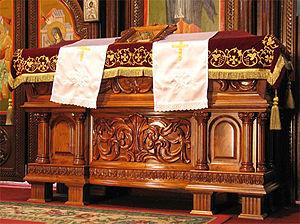
Platon également connu sous le nom de Platon de Banja Luka, né le 29 septembre 1874 à Belgrade et mort le 5 mai 1941 à Banja Luka, était le troisième évêque de l'éparchie de Banja Luka, en Bosnie-Herzégovine. Il est considéré comme un hiéromartyr et un saint par l'Église orthodoxe serbe.